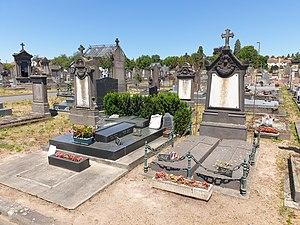
Tombes de 3 maires de Vichy au cimetière des Bartins à Vichy
Le cimetière de Vichy, aussi appelé cimetière des Bartins, du nom du quartier où il se trouve, est le cimetière communal et l'unique cimetière de Vichy. Créé en 1866 sous Napoléon III pour remplacer le cimetière des Moutiers qui se trouvait dans ce qui était en train de devenir le quartier thermal, il couvre 13 hectares et comprend 16 500 concessions, deux carrés militaires de plus de 500 tombes — principalement des soldats gravement blessés lors de la Première Guerre mondiale et morts dans les hopitaux temporaires de Vichy — deux carrés musulmans, deux carrés israélites et un colombarium.